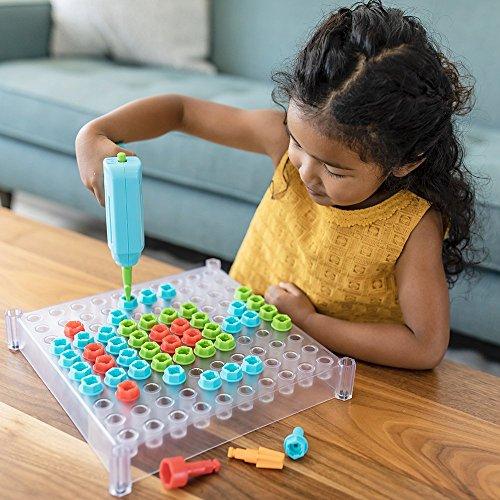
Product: Educational Insights Design & Drill See-Through Creative Workshop - Drill Toy, STEM & Construction, Building Toy
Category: Toys & Games | Arts & Crafts
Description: LET'S GET BUILDING Kids power up their imaginations and build coordination skills as they drill and play with a toy drill, and chunky, kid-sized bolts onto a sturdy see through activity board.
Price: $27.99
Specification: ProductDimensions:12.1x11.6x3.3inches|ItemWeight:3.31pounds|ShippingWeight:3.31pounds(Viewshippingratesandpolicies)|DomesticShipping:ItemcanbeshippedwithinU.S.|InternationalShipping:ThisitemcanbeshippedtoselectcountriesoutsideoftheU.S.LearnMore|ASIN:B076B9R1TY|Itemmodelnumber:4114|Manufacturerrecommendedage:3-6months|Batteries:3AAbatteriesrequired.